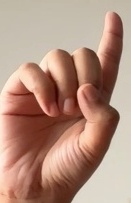
ASL sign: D